Samedan

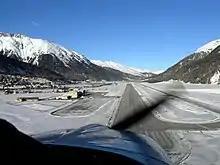
The airport in Samedan

It is the administrative center of the upper Engadin region, and services include a regional hospital (Spital Oberengadin), a major RhB railway station with regular trains towards Pontresina, Chur and St. Moritz, and a regional airport (Engadin Airport). Both the Bernina Express and Glacier Express trains pass Samedan.